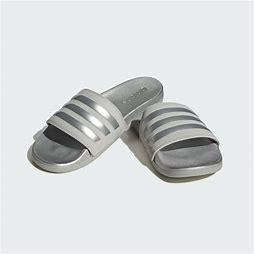
Brand: Adidas
Model: Adilette Comfort